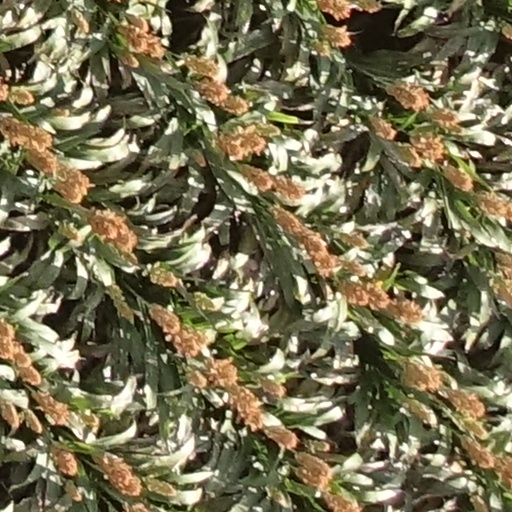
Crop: sorghum